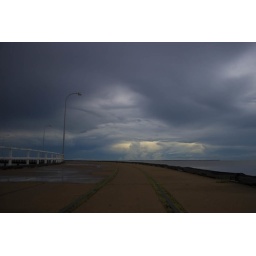
water under the bridge pt 2